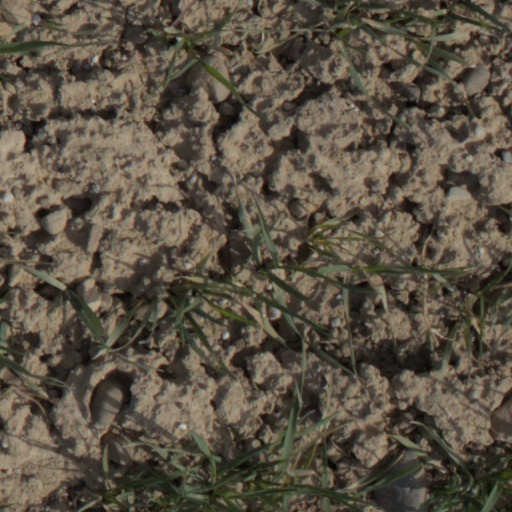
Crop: wheat